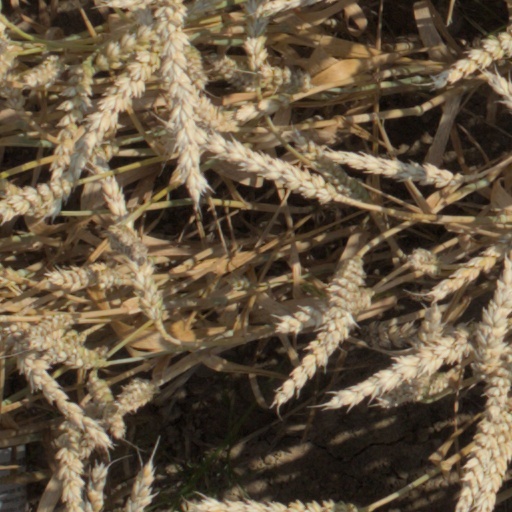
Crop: wheat